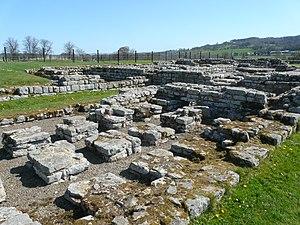
Cet article porte sur les forts et autres structures du mur d'Hadrien, système de fortifications fait de pierre et de terre et édifié de 122 à environ 128 dans l'ancienne province romaine de Bretagne, aujourd'hui en Cumbria et Northumberland dans le nord de l'Angleterre.